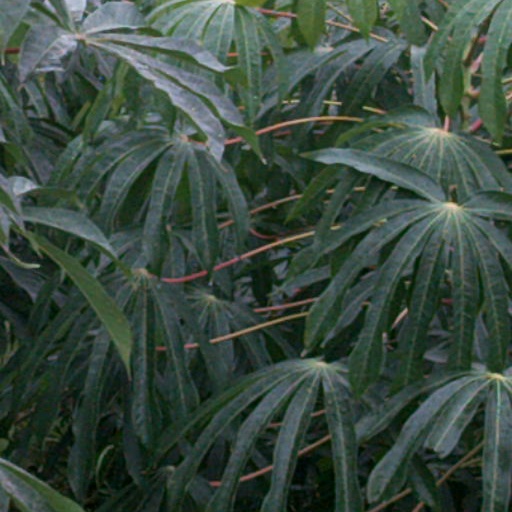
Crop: cassava